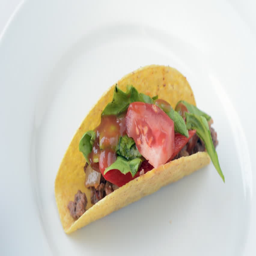
taco served on a white plate in restaurant .